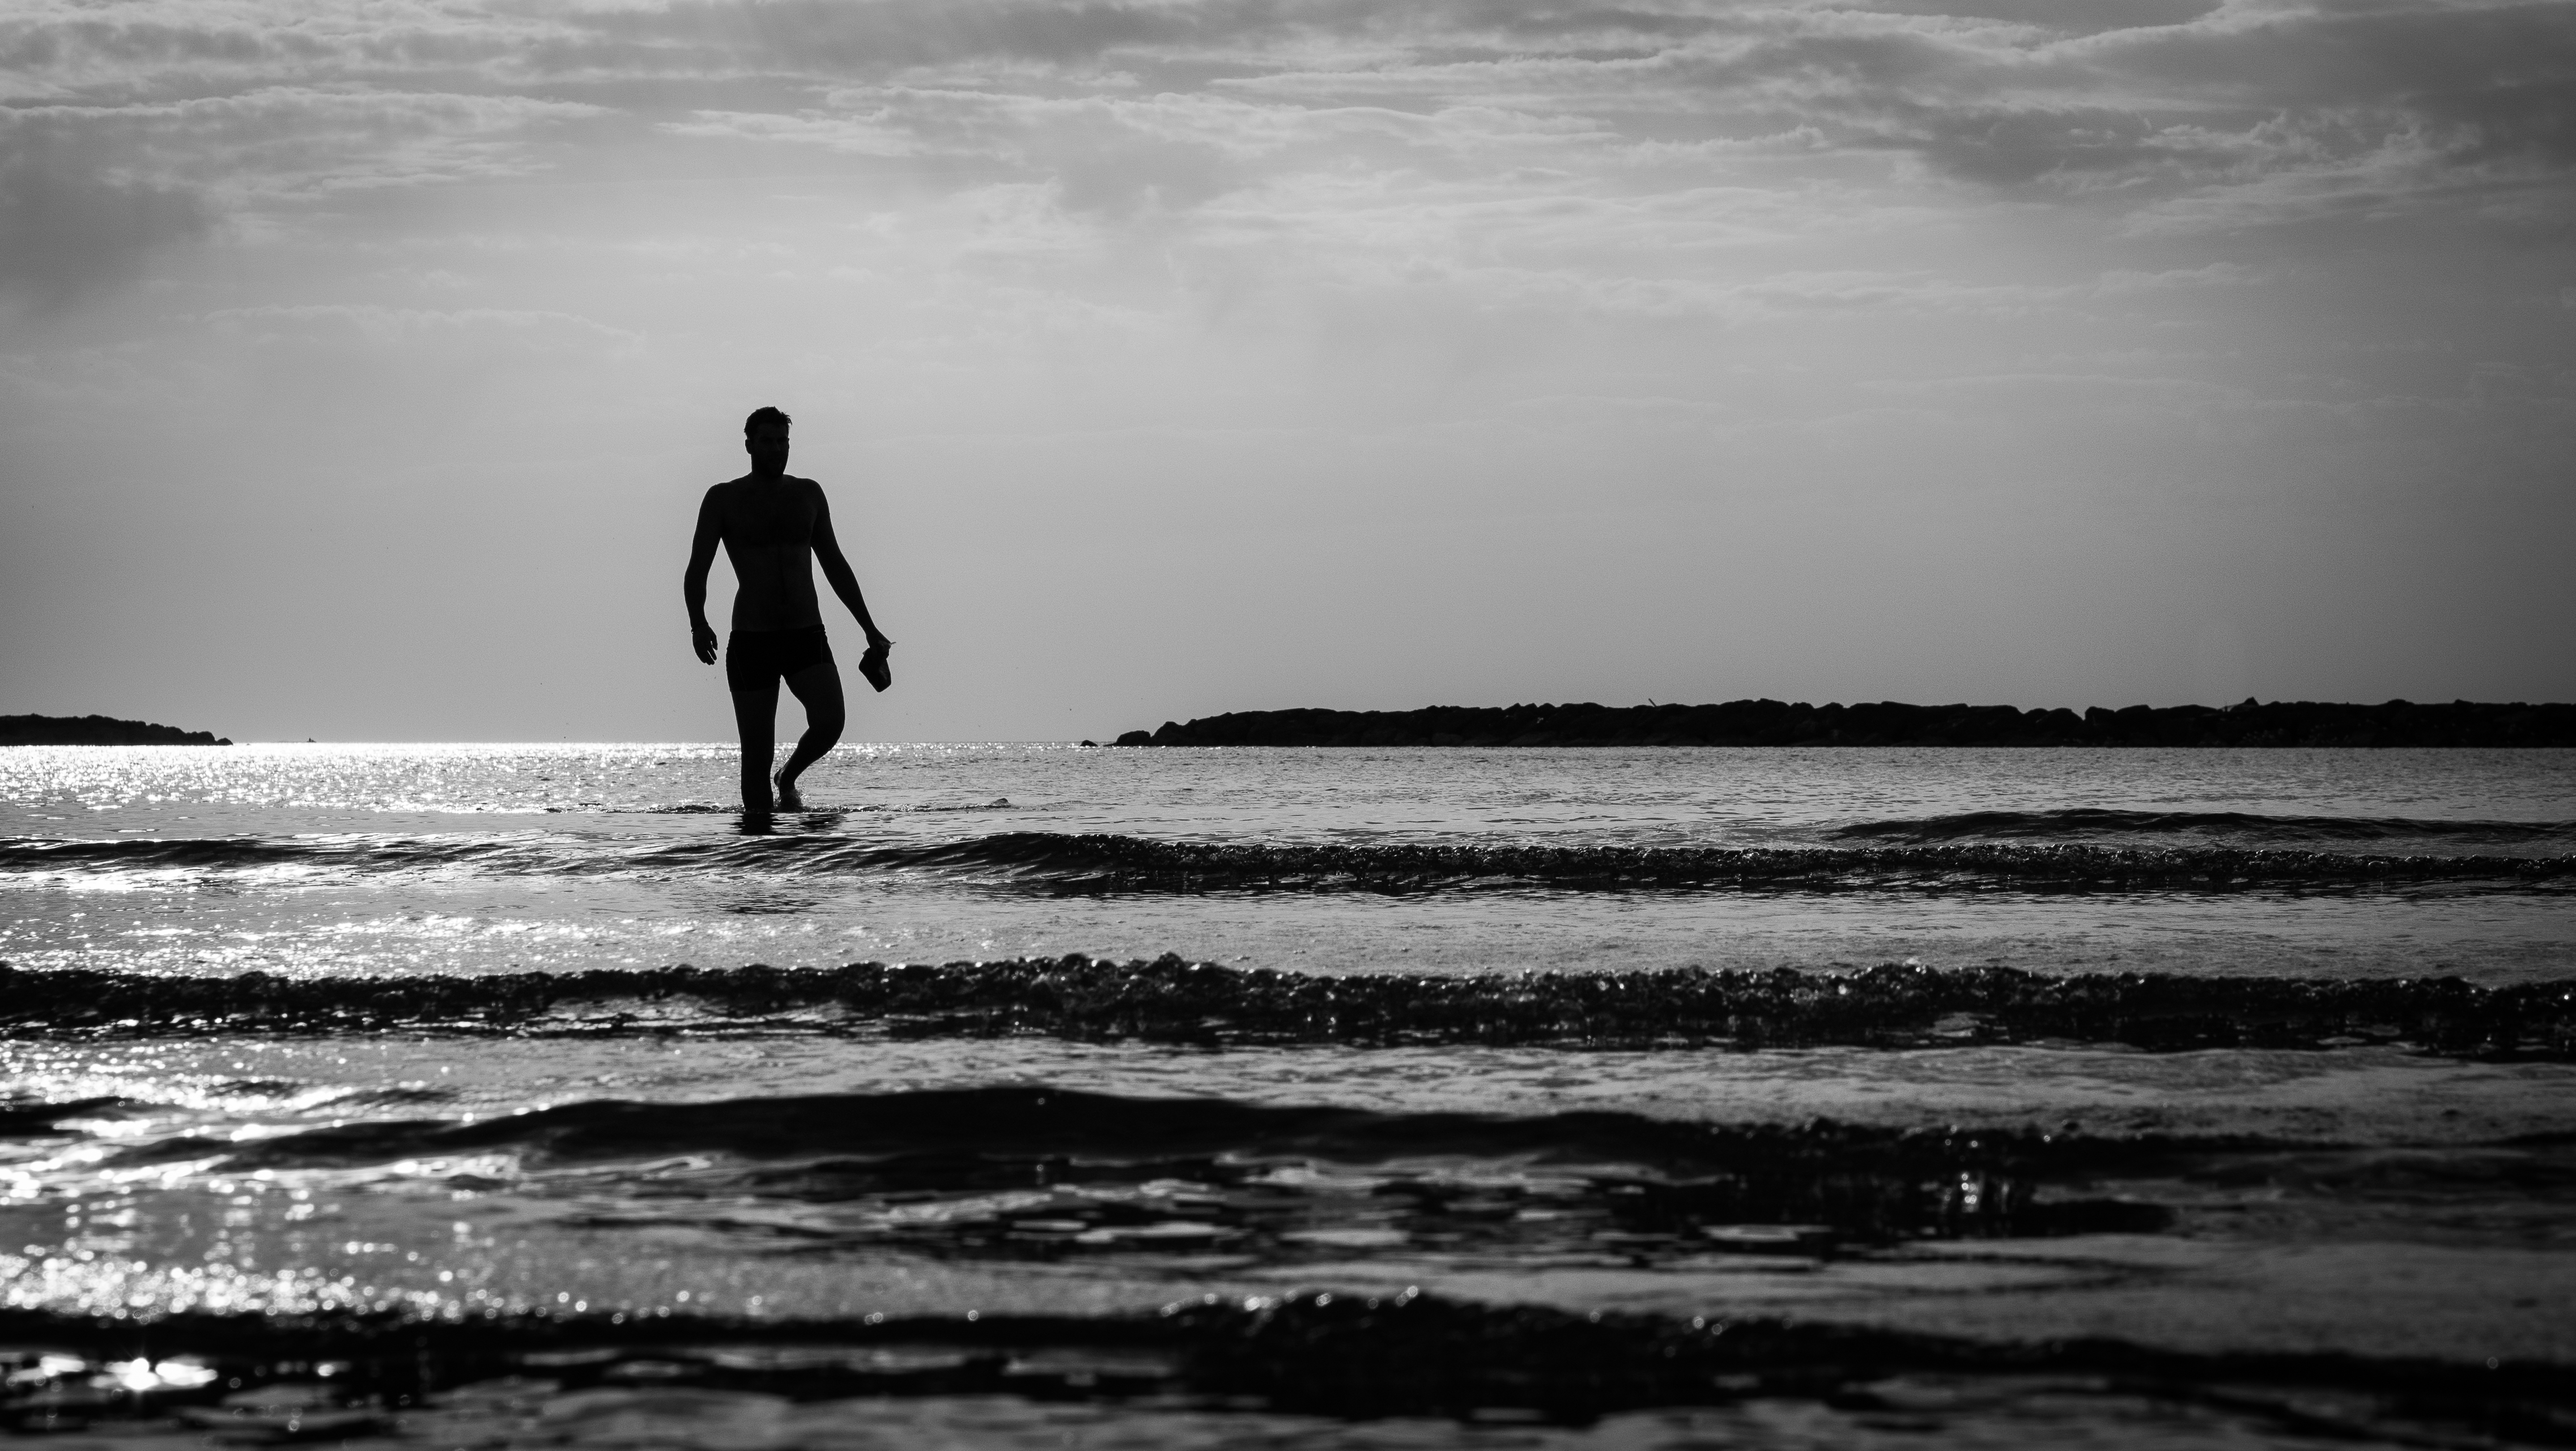
beach, sea, coast, water, sand, ocean, horizon, cloud, black and white, sunset, white, street, photography, shore, wave, ebook, training, black, monochrome, body of water, streetphotography, flickr, thomas, video, olympus, photograph, omd, fuji, leica, monochrom, leuthard, hcb, thomasleuthard, monochrome photography, wind wave